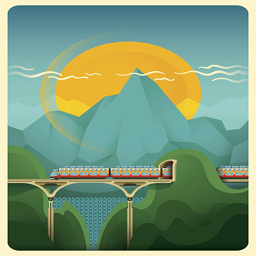
illustration of railway in the wilderness .